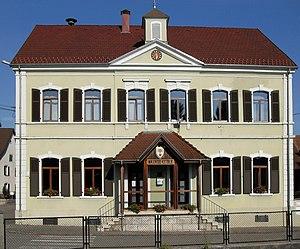
La mairie-école de Sondersdorf
Sondersdorf est une commune française située dans le département du Haut-Rhin, en région Grand Est.
Nicolas Risler, dit Risler-Tournier, né le 28 septembre 1827 à Mulhouse et mort le 26 avril 1899 à Villiers-sur-Loir, est un architecte français.